Les Arcs

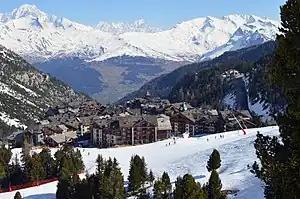
View of Arc 1950

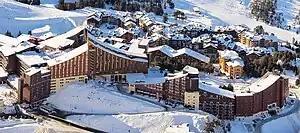
Les Arcs 2000 (in front) and 1950 (4-floor houses behind) from Aiguille Rouge

Arc 1950 (Le Village) is a recent five-star alpine village development by the Canadian ski resort developer Intrawest, which also developed such resorts as Whistler and Mont Tremblant in Canada. It is situated at ~2000 m, offering almost guaranteed skiing during the winter, and is linked to Arc 2000 by a free pedestrian accessible gondola, "Cabriolet". The architecture of Arc 1950 is striking as it clearly moves away from the standard concrete blocks of the mega resorts of the period. Instead it is lavishly fitted out and heavily influenced by the local Alpine history and architecture. 1950 has several commercial, apartment, and hotel buildings of different sizes, colours, and shapes. It has a wide variety of shops and, for a mountain resort, a huge variety of eateries including Italian, Mexican, French, "Savoyarde", creperie, and American restaurants. It also has pubs, wine bars, lounges, and a nightclub. In 2012 the village was completed with the opening of a 1,000 m² Deep Nature Spa, offering treatments and many relaxation rooms. The village is completely "ski in–ski out" and the hotels and apartments have by far the highest standard and comfort level in Les Arcs, even compared to the vast majority of the French ski resorts (1950 was voted "the best place to stay in the Alps" by the Ski Club of Great Britain in 2007). Intrawest sold the lodging operation in October 2009 to Pierre & Vacances, which is creating a new "Premium" brand with Arc 1950 taking a lead. In addition Radisson Blu have Arc 1950 as their Premium ski resort.